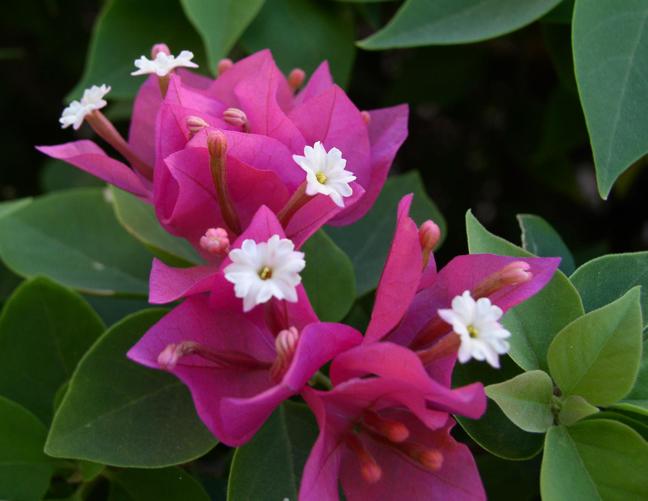
Label: bougainvillea